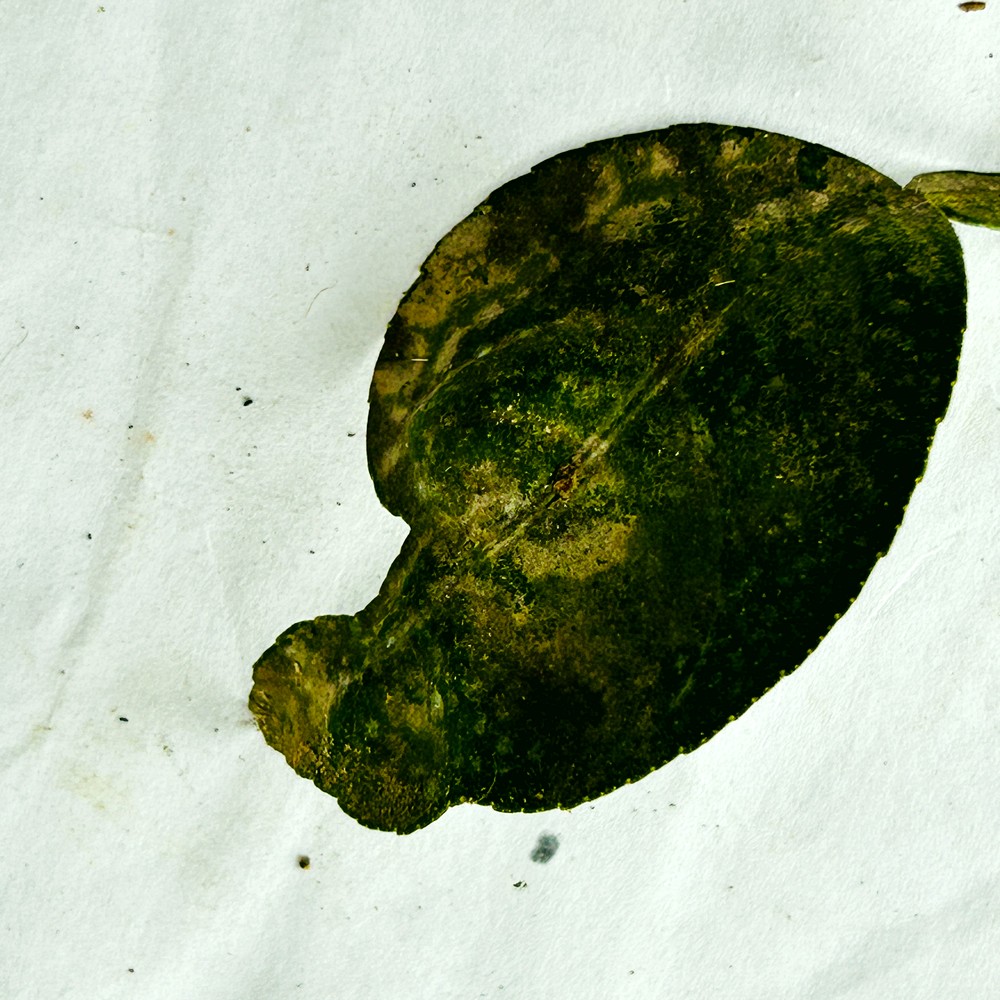
Label: Sooty Mould